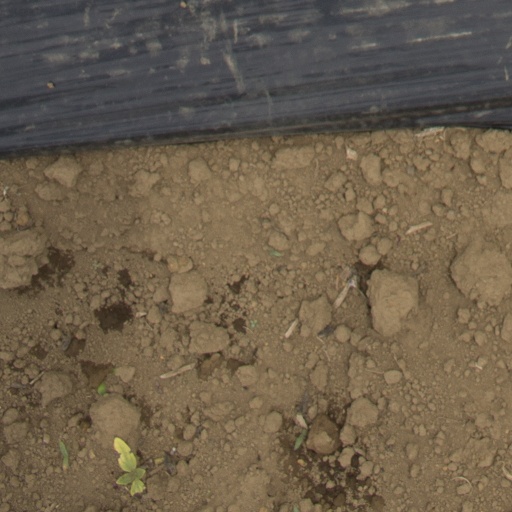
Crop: Jerusalem artichoke